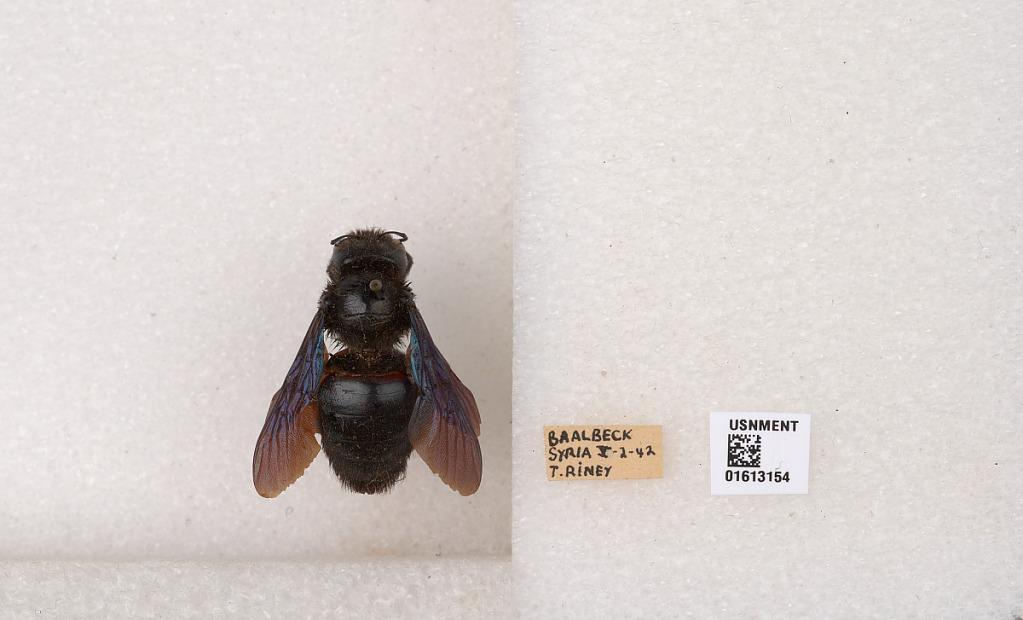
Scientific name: Xylocopa (Xylocopa) valga Gerstäcker
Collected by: T. Riney
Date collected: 1942-5-2
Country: Lebanon
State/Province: Baalbek-Hermel
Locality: Baalbeck, Syria